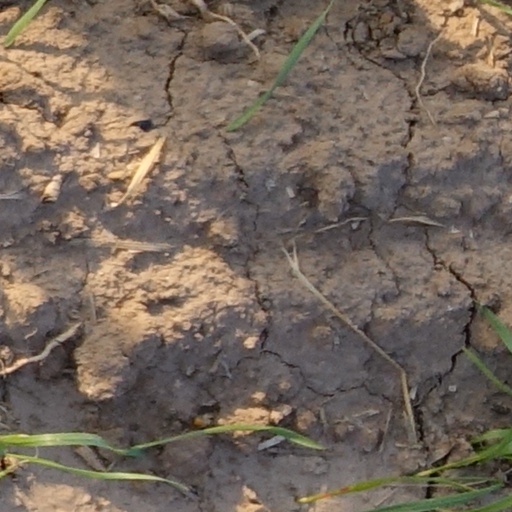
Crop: wheat